March of the Dungarees

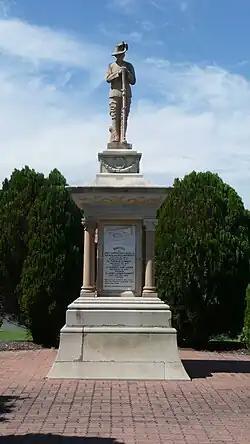
Gatton Boer War Memorial, 2010

The Dungarees marched from Nobby to Greenmount on the afternoon of 18 November 1915, arriving late afternoon, and camping at the School of Arts. A hot dinner was provided for them in the hall, prior to a recruitment meeting and a concert.